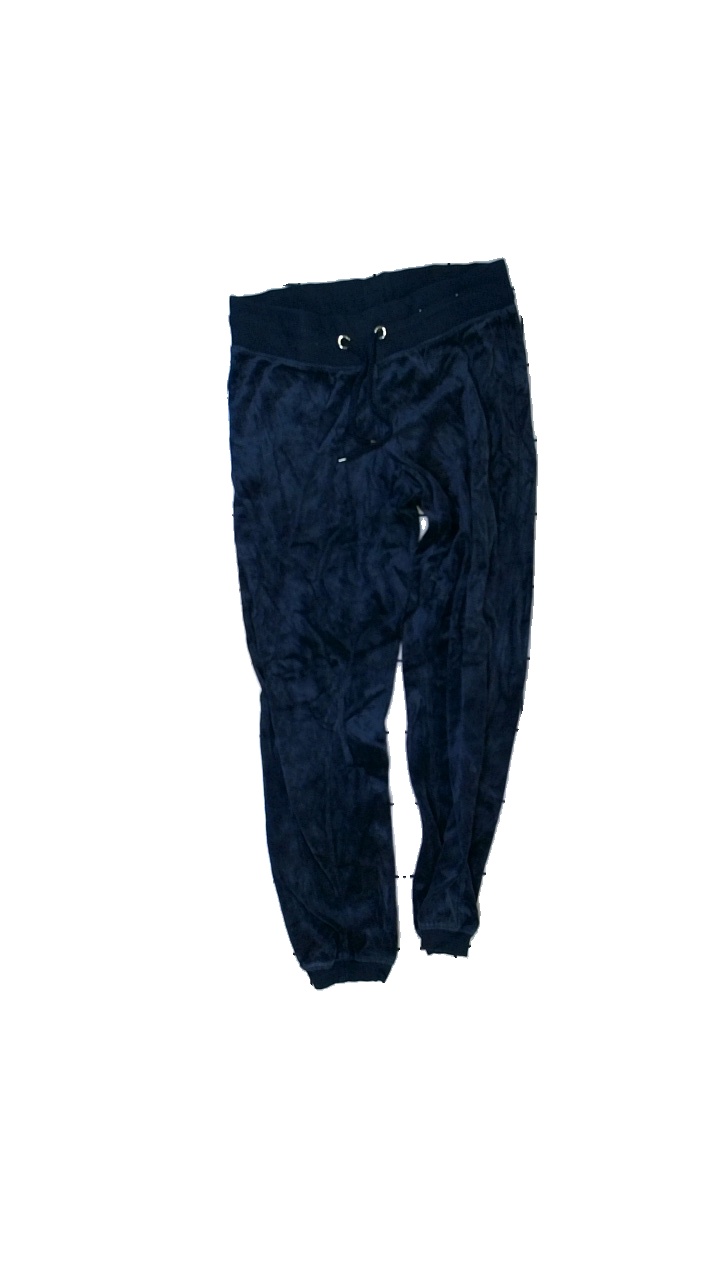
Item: Trousers (Ladies)
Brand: Cubus
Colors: Blue
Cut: Regular
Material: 90% cotton 10% elastane
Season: All
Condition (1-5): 3
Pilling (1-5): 4
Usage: Reuse
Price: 50-100